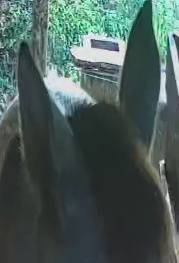
Face region: ears (position_of_ears)
Pain indicator: moderately_present